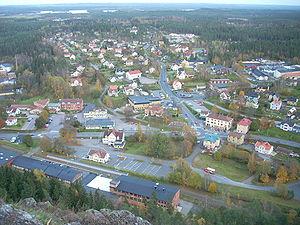
Taberg est une localité de Suède de 4 223 habitants appartenant à la commune de Jönköping et située à 15 km au sud de cette ville.